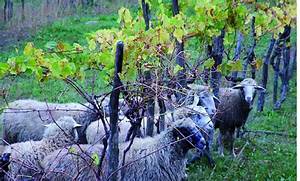
Label: pecora